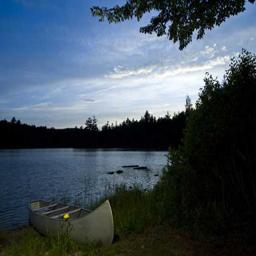
canoe pulled up on the shore